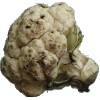
Label: Cauliflower 1